Adryana Ribeiro

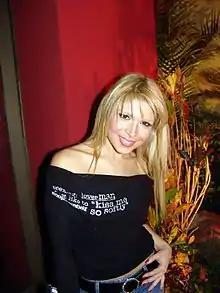
Adryana Ribeiro in 2005

Adryana Ribeiro (born in 1973) is a Brazilian singer signed to Deckdisc. She has released solo works and also albums under the name "Adryana e a Rapaziada".